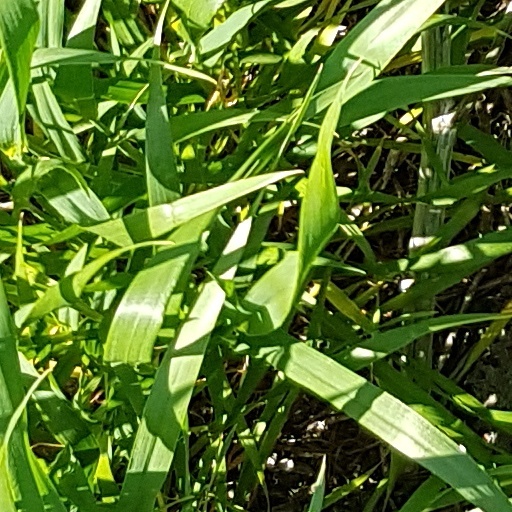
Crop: wheat